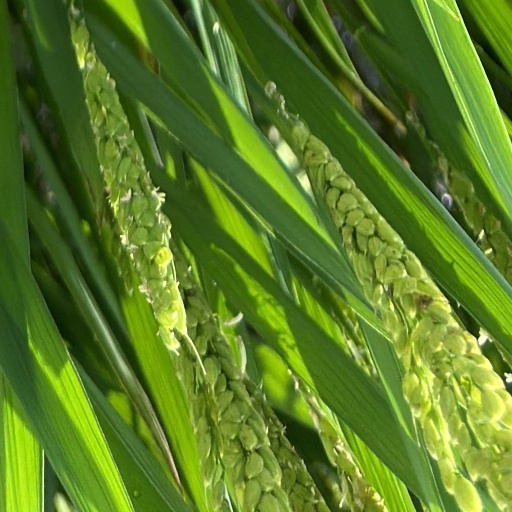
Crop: rice